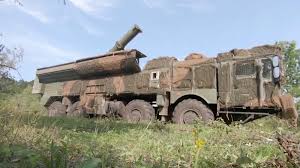
Label: Iskander